John Nicholas Brown I

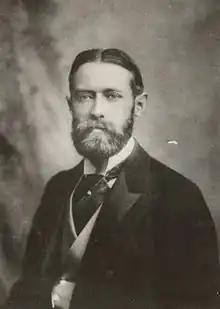

John Nicholas Brown I (December 17, 1861 – May 1, 1900) was an American book collector who donated his father's collection to Brown University.